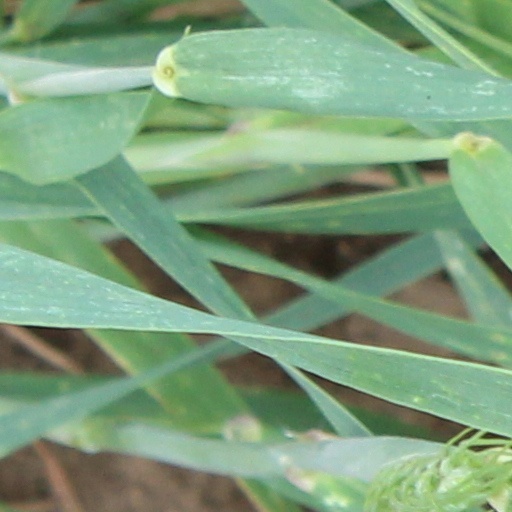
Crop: wheat